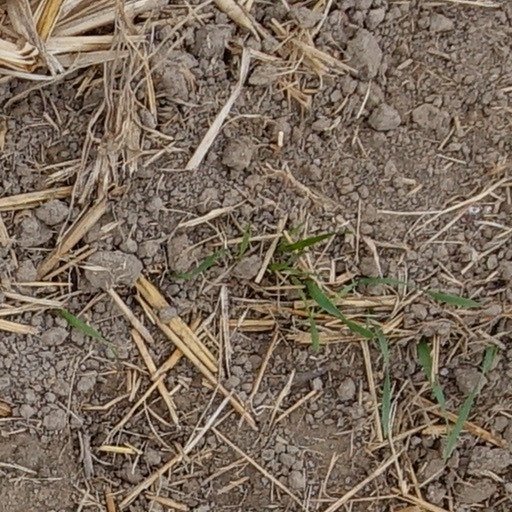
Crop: wheat